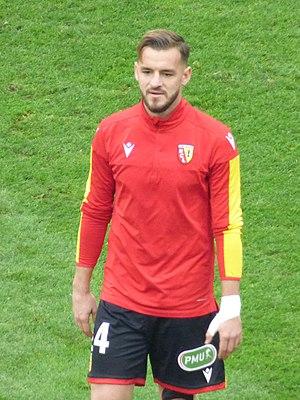
Jonathan Gradit avant le match RC Lens / FC Sochaux, comptant pour la quinzième journée du championnat de France de Ligue 2 de football 2019-2020, le 23 novembre 2019, au Stade Bollaert-Delelis.
Jonathan Gradit, né le 24 novembre 1992 à Talence, est un footballeur français. Il joue au poste de latéral droit avec le Racing Club de Lens.